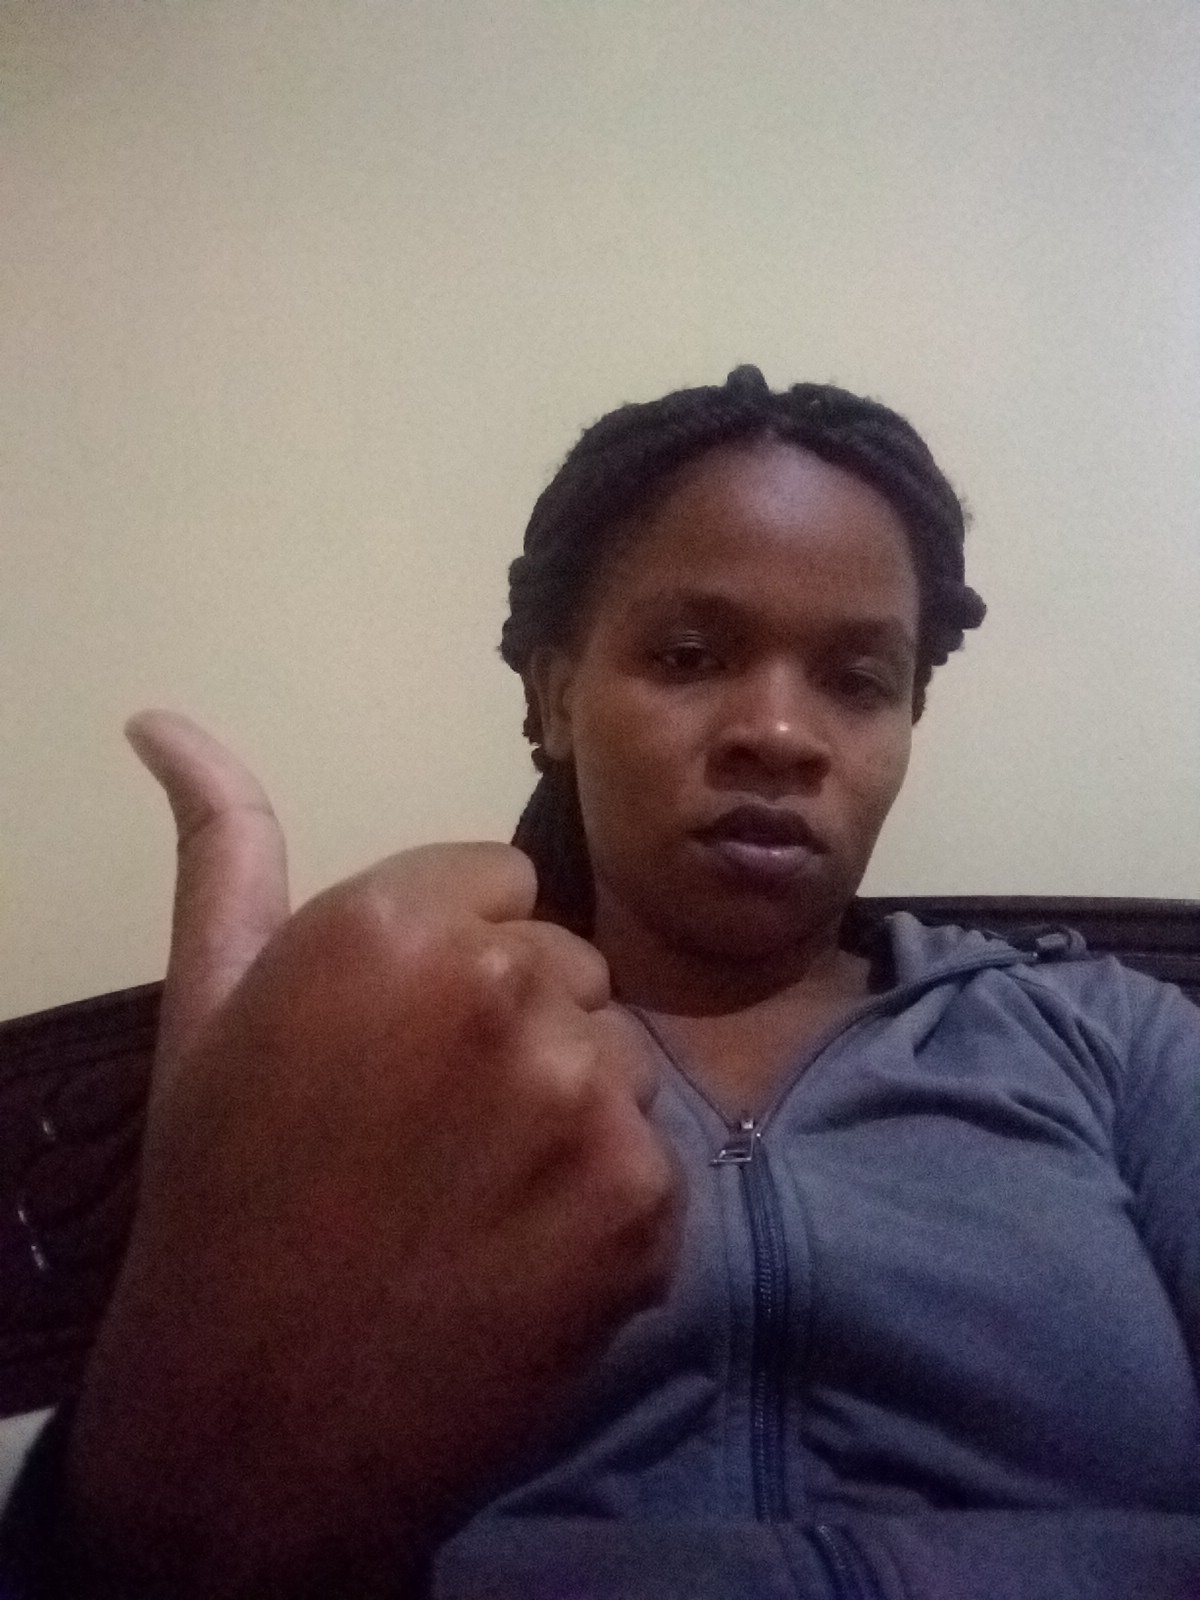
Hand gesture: like